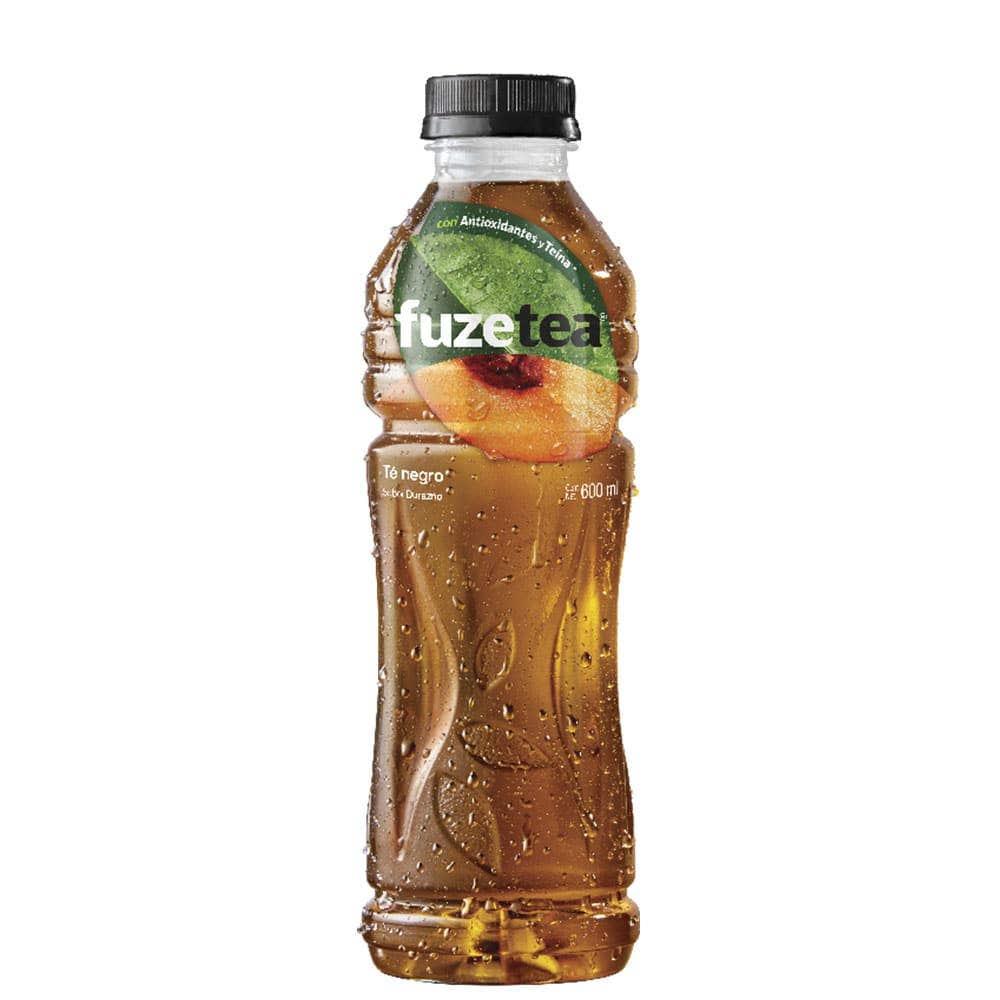
A Fuze Tea Peach flavor tea in a 600-mililiters plastic bottle